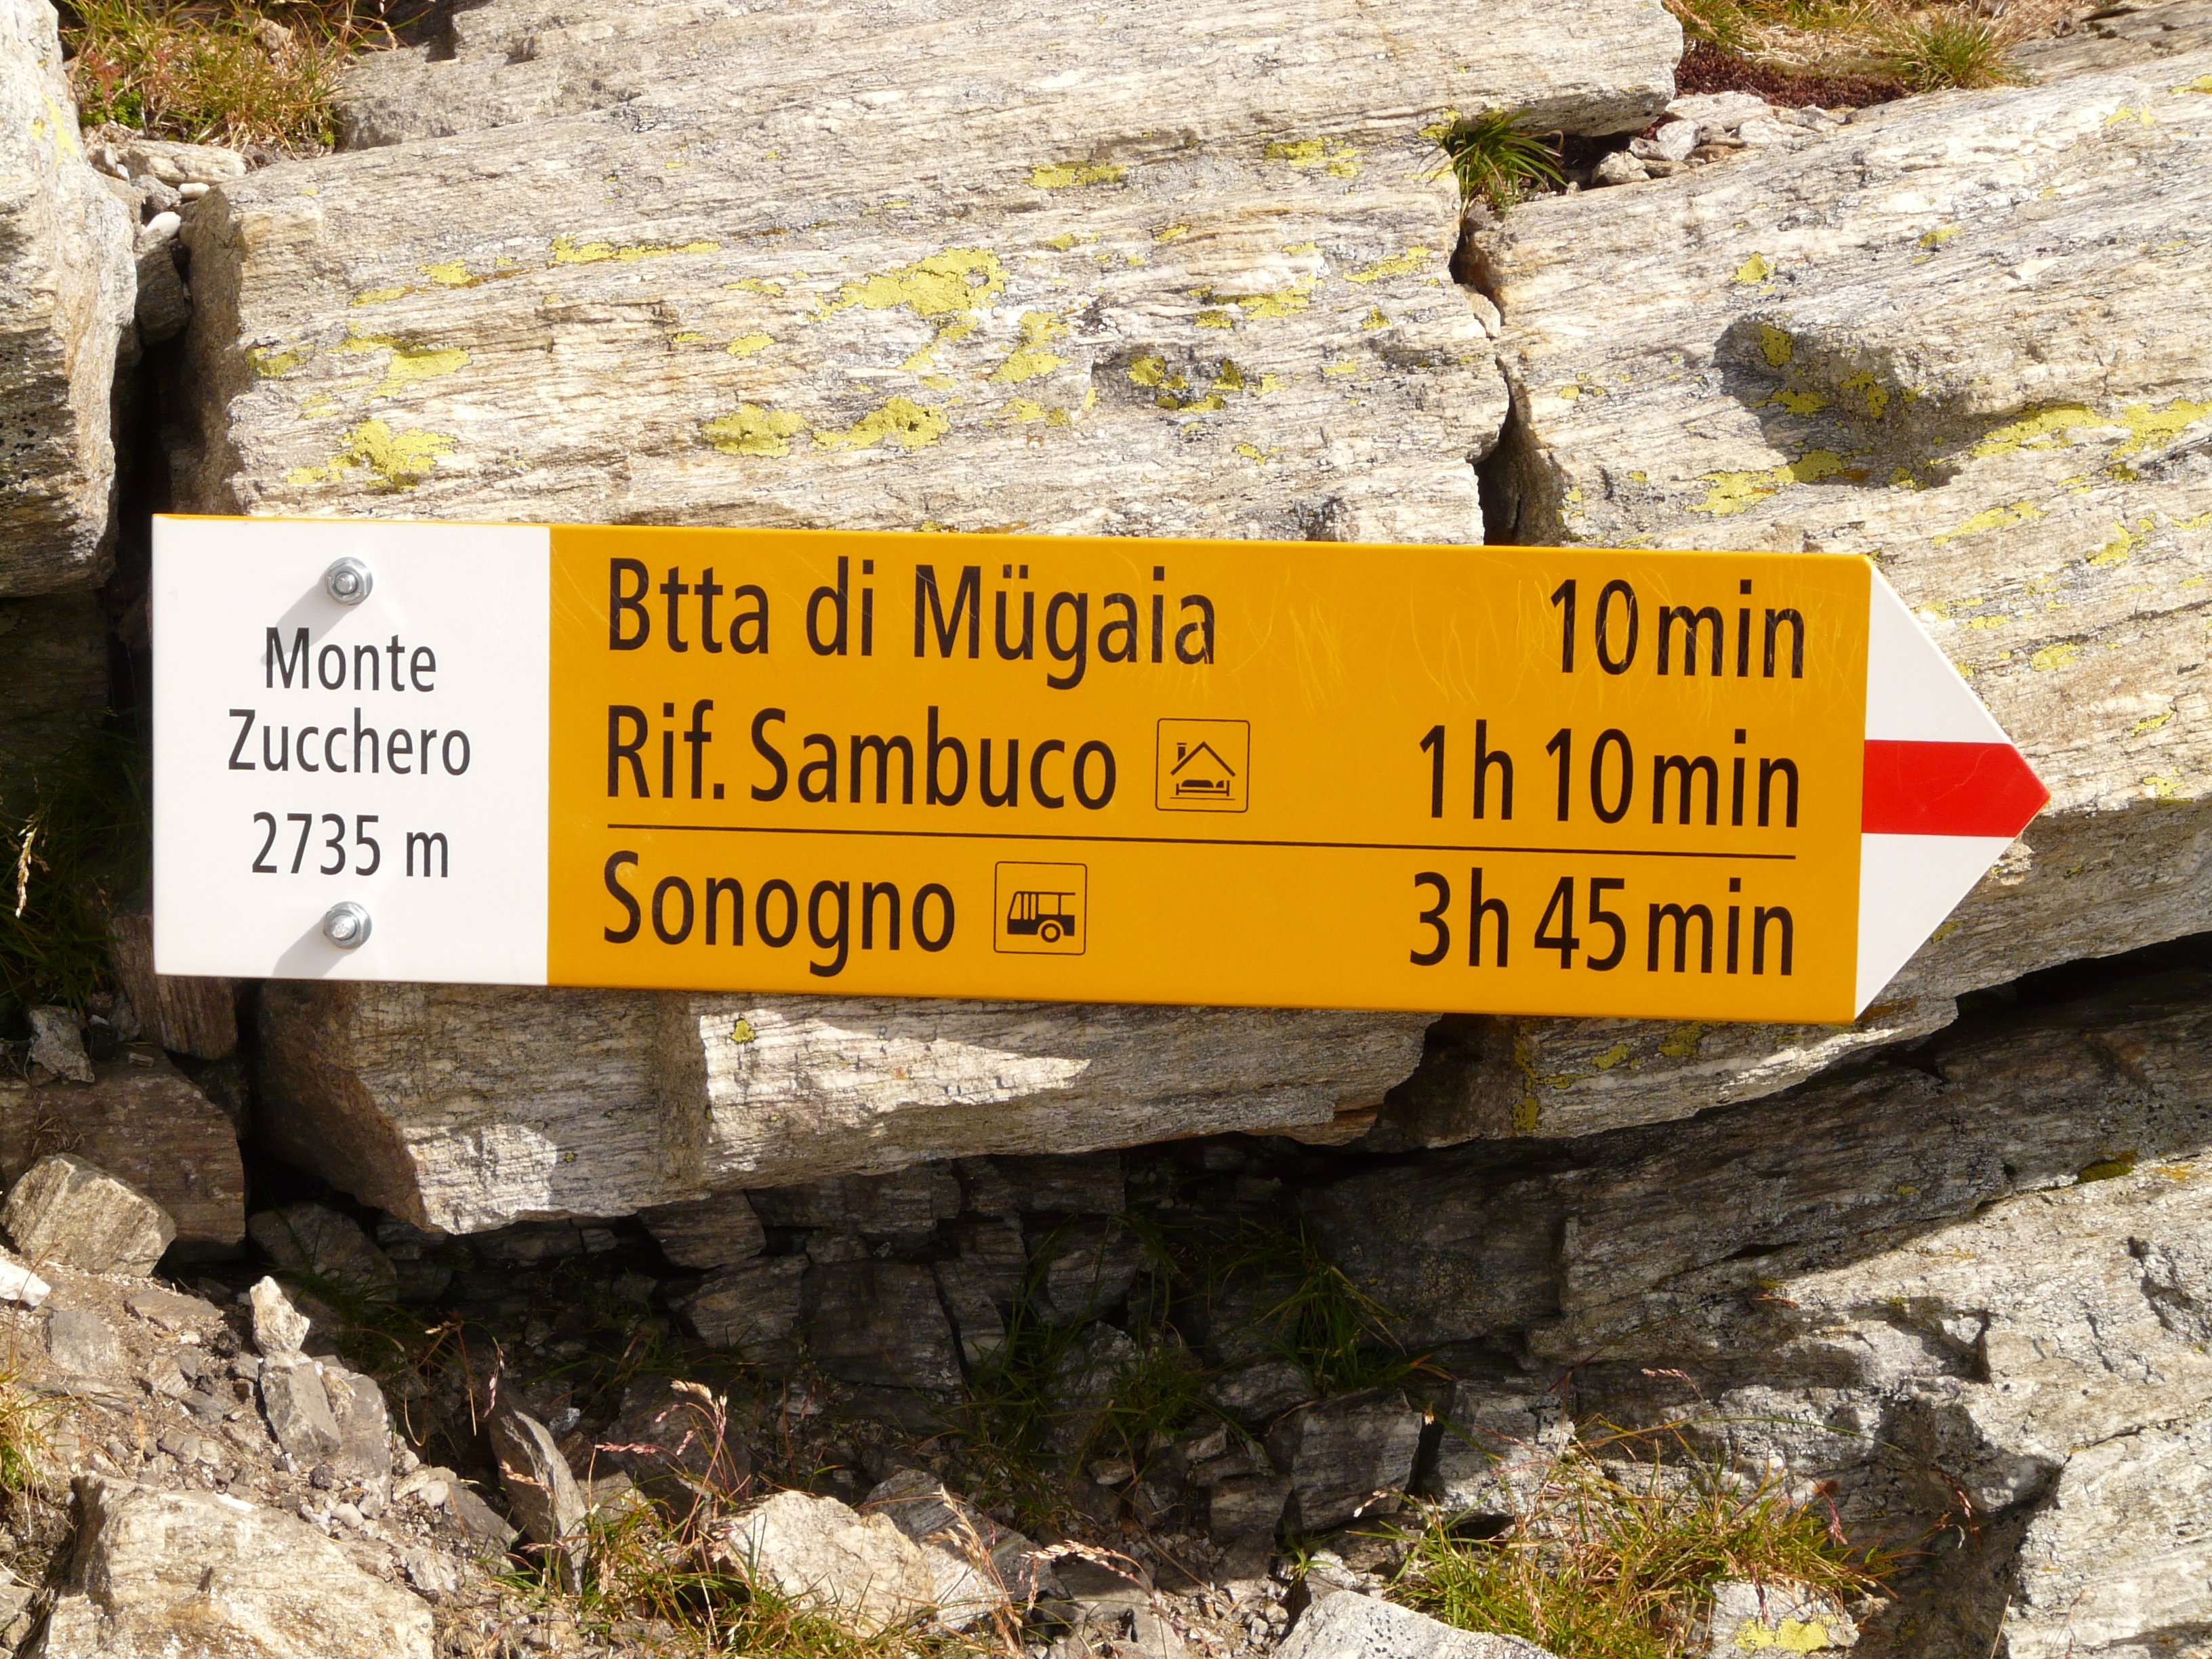
rock, trail, wall, soil, geology, shield, directory, ticino, signposts, geological phenomenon, monte zucchero